Tornadoes of 2021

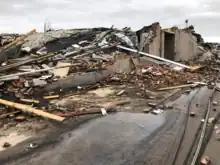
EF4 damage to well-built brick buildings in downtown Mayfield, Kentucky.

Beginning on the afternoon of April 23 into the early morning hours of April 25, severe thunderstorms moved across the Southern United States. Multiple photogenic tornadoes were observed in North Texas on April 23, including an EF2 tornado that heavily damaged a farm, snapped power poles, and threw vehicles west of Lockett. Another EF2 tornado snapped many trees and damaged homes southwest of Douglas, Georgia, on April 24, including one that was shifted off of its foundation. Two people were injured when an EF1 tornado flipped a mobile home west of Haleburg, Alabama, as well. A total of 14 tornadoes were confirmed. Severe weather relating to the storm system forced the Atlanta Braves to postpone a Major League Baseball game against the Arizona Diamondbacks.